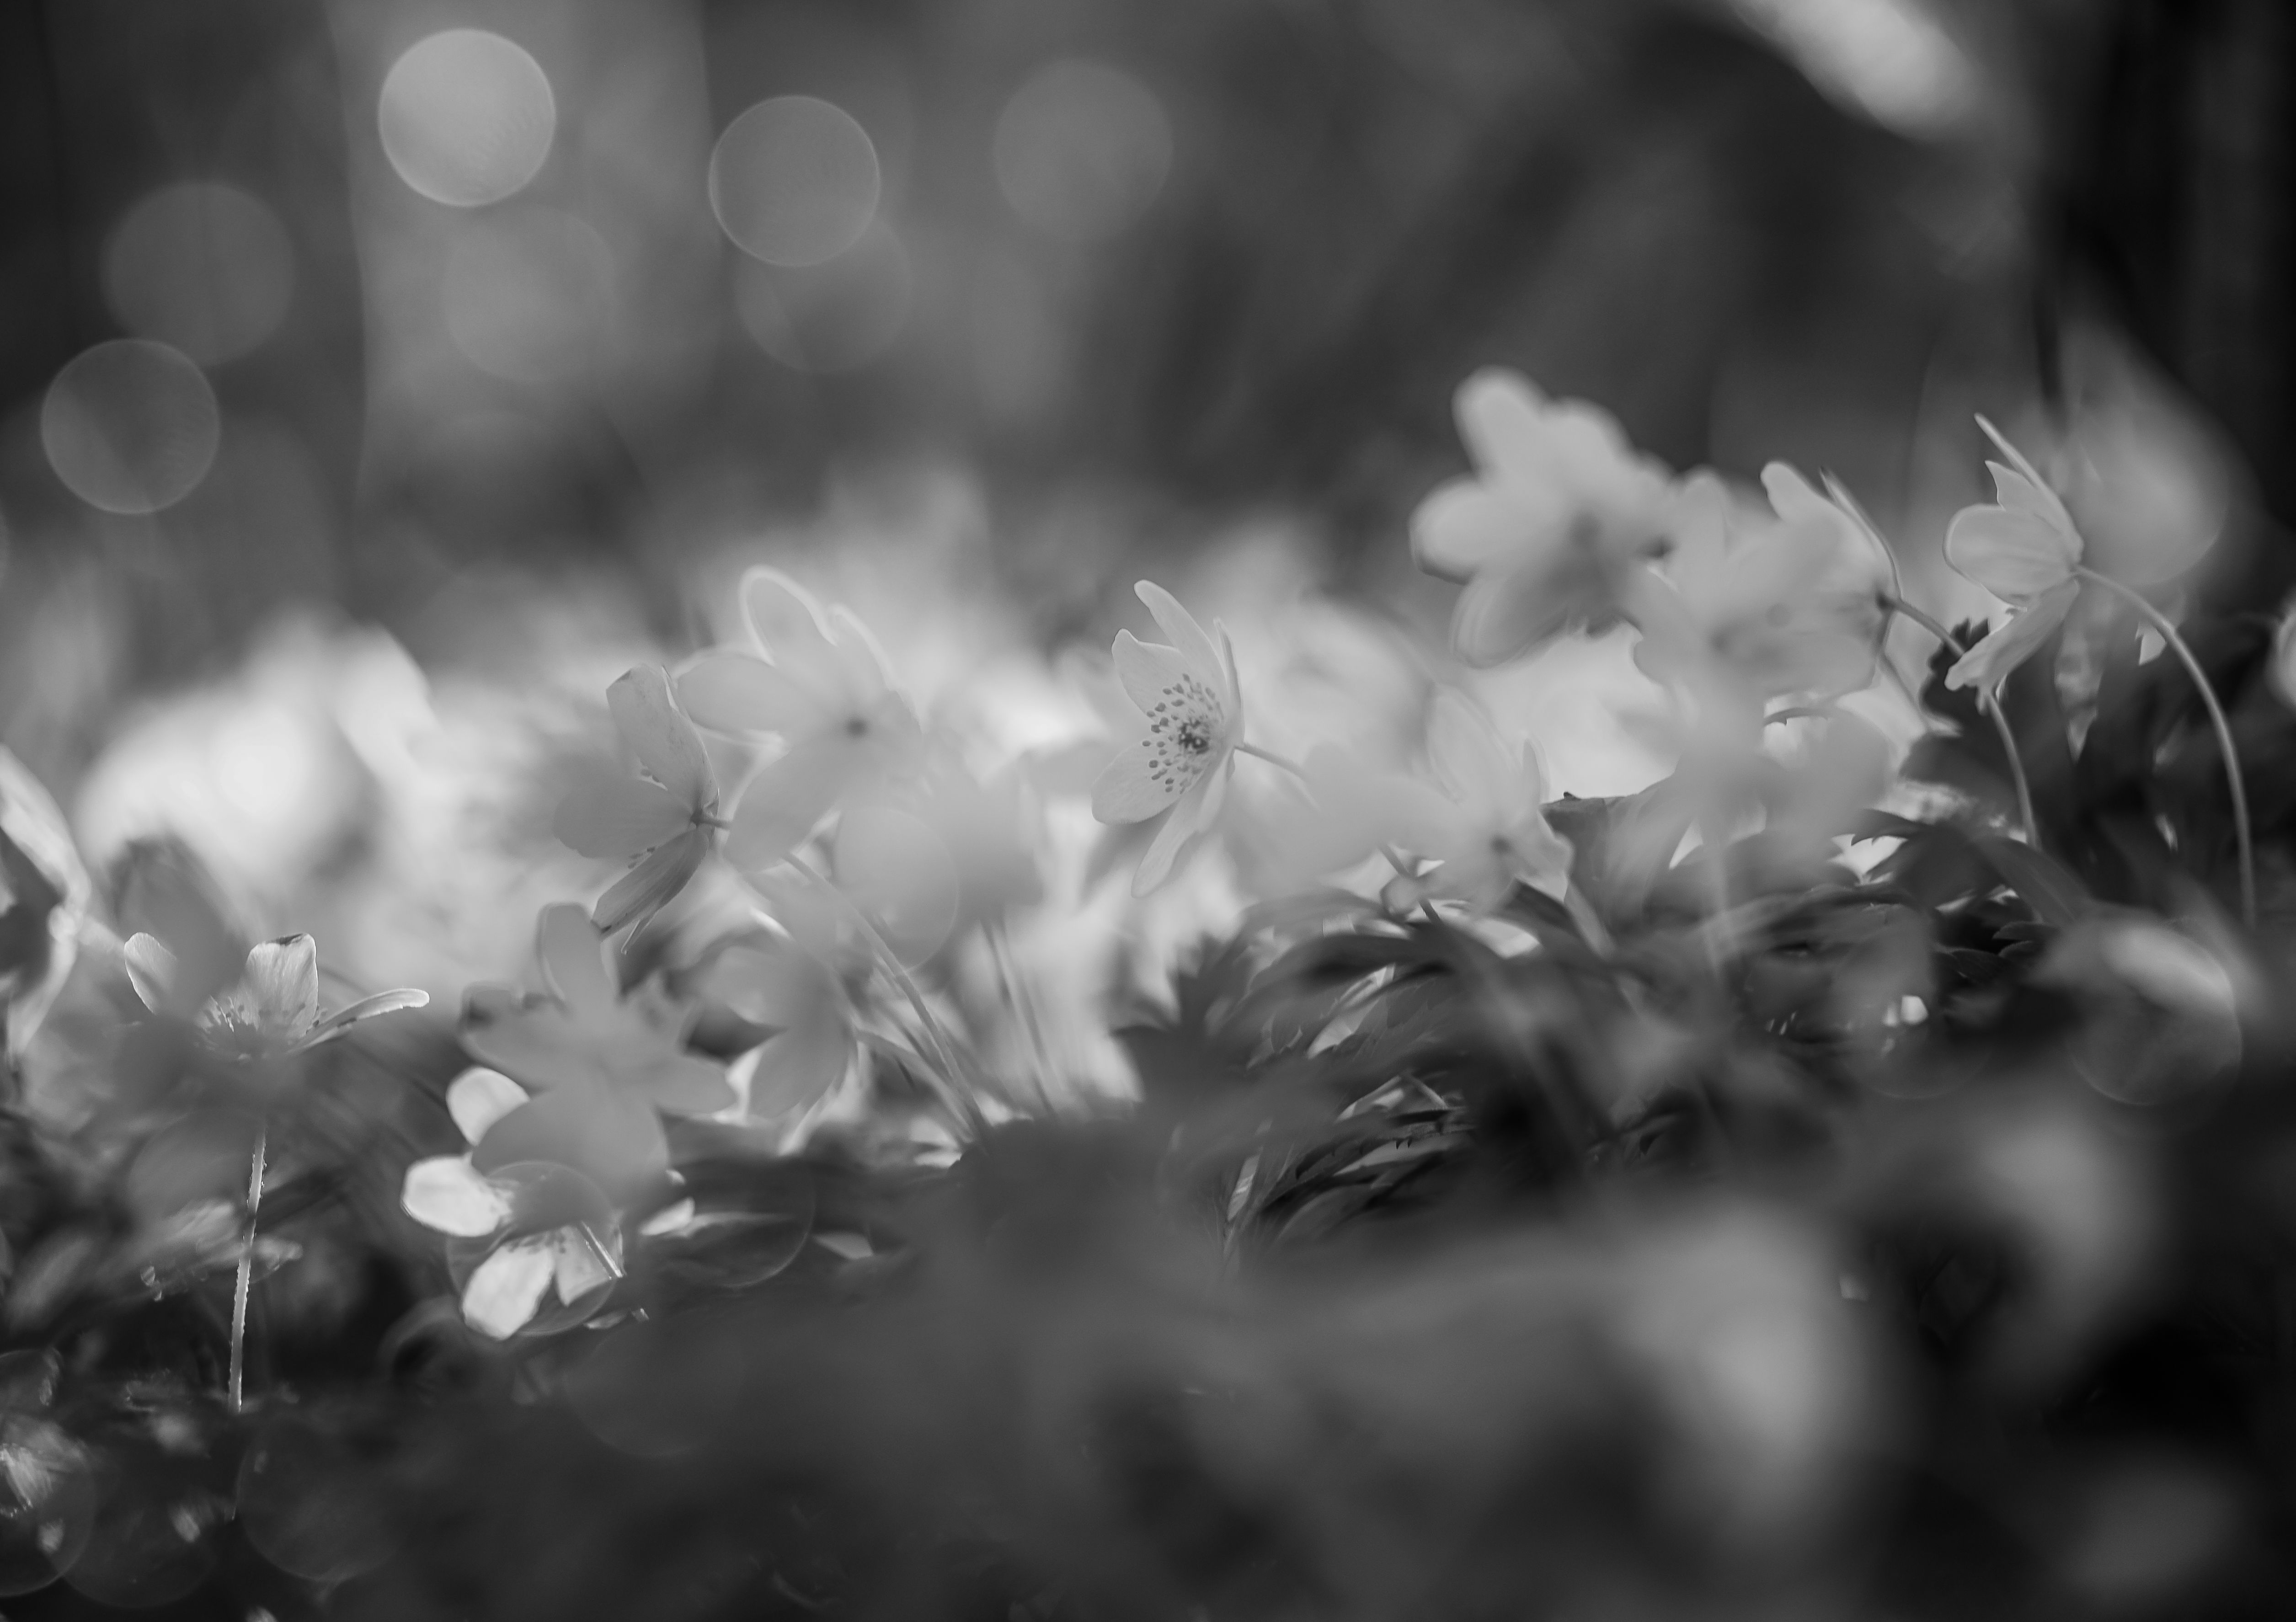
Beauty of Nature
A black and white photograph of delicate flowers in soft focus, in the foreground, small, light-colored flowers are surrounded by blurry leaves, while the background exhibits a dreamy effect with circular light patterns.
A close up-angle shot taken in daylight, captured in monochrome effect, blurry background enhance the beauty of the flowers, and adds depth to the shot, where isolate the flowers from the background make them appear dreamy and soft, The atmosphere is tranquil, giving the image a timeless and spiritual feel.
Labels: Flower, Petal, Plant, Geranium, Daisy, Anemone, Outdoors, Flower Arrangement, Flower Bouquet, Pollen, Nature, Blurry Nature, Flowers
Camera: NIKON CORPORATION NIKON D750
Lens: 150.0 mm f/2.8, Sigma APO Macro 150mm F2.8 EX DG HSM
Aperture: F3.2
Exposure: 1/160 sec
ISO: 100
Focal length: 150.0 mm